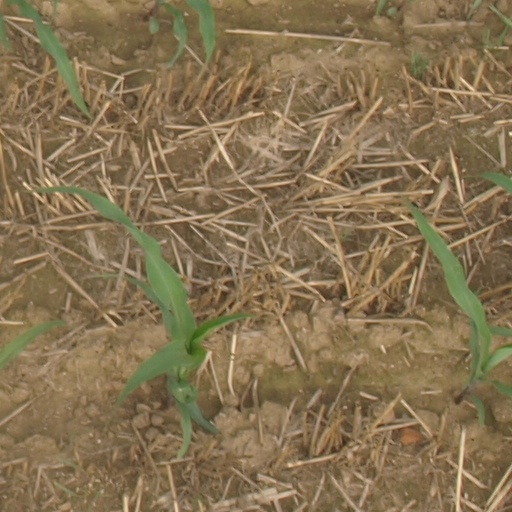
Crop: maize; corn